César Cedeño

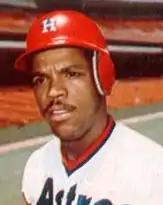
Cedeño,

César Cedeño Encarnación (born February 25, 1951) is a Dominican former professional baseball player and coach. He played in Major League Baseball as a center fielder from 1970 to 1986, most prominently as a member of the Houston Astros where he helped the franchise win its first-ever National League Western Division title and postseason berth in .